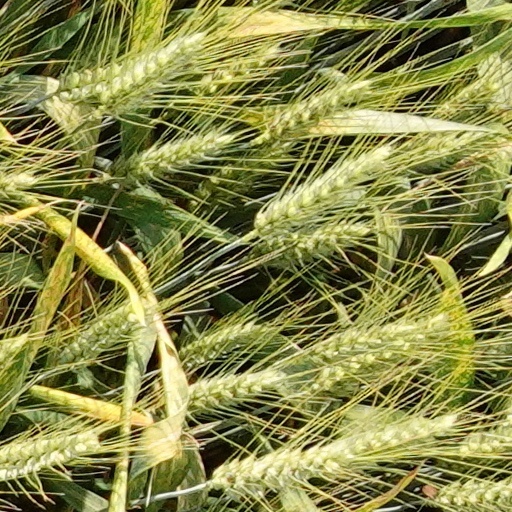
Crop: wheat